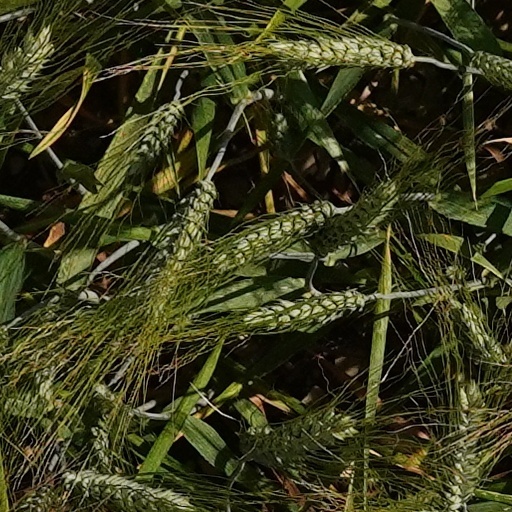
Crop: wheat